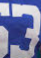
Number: 3